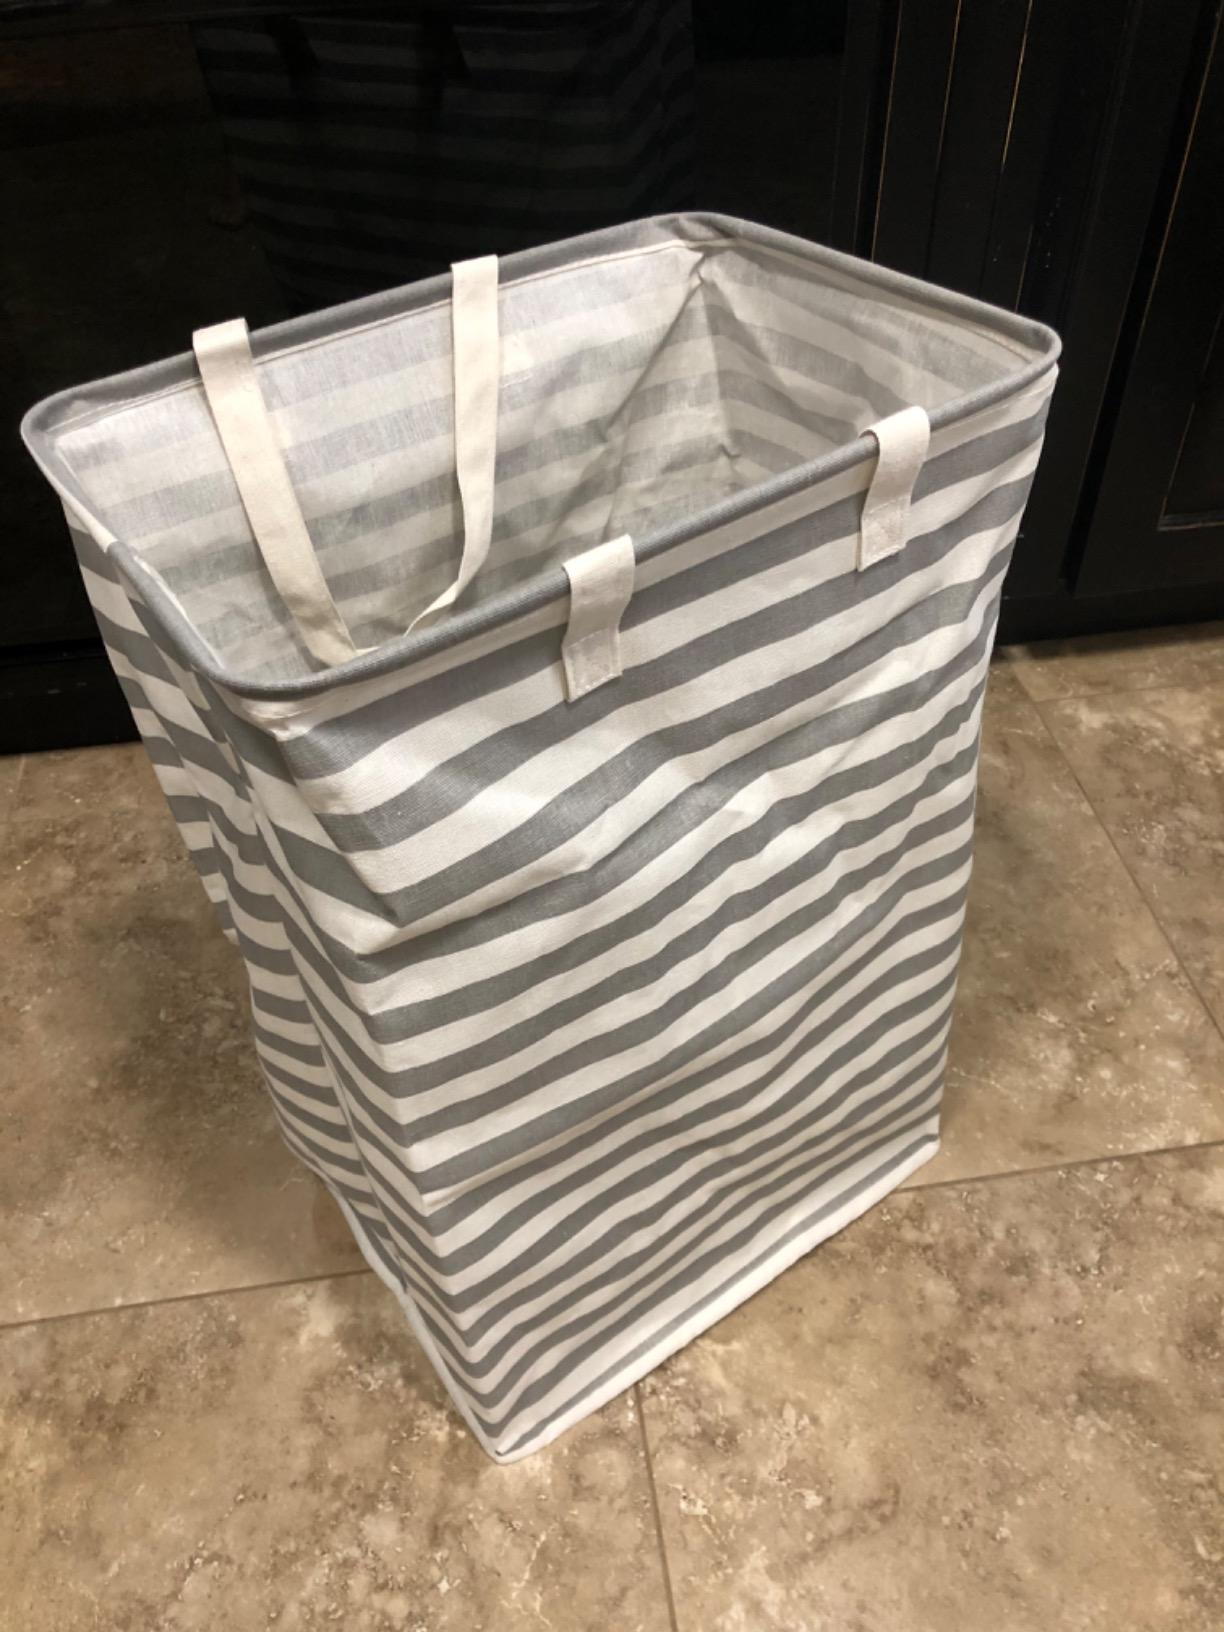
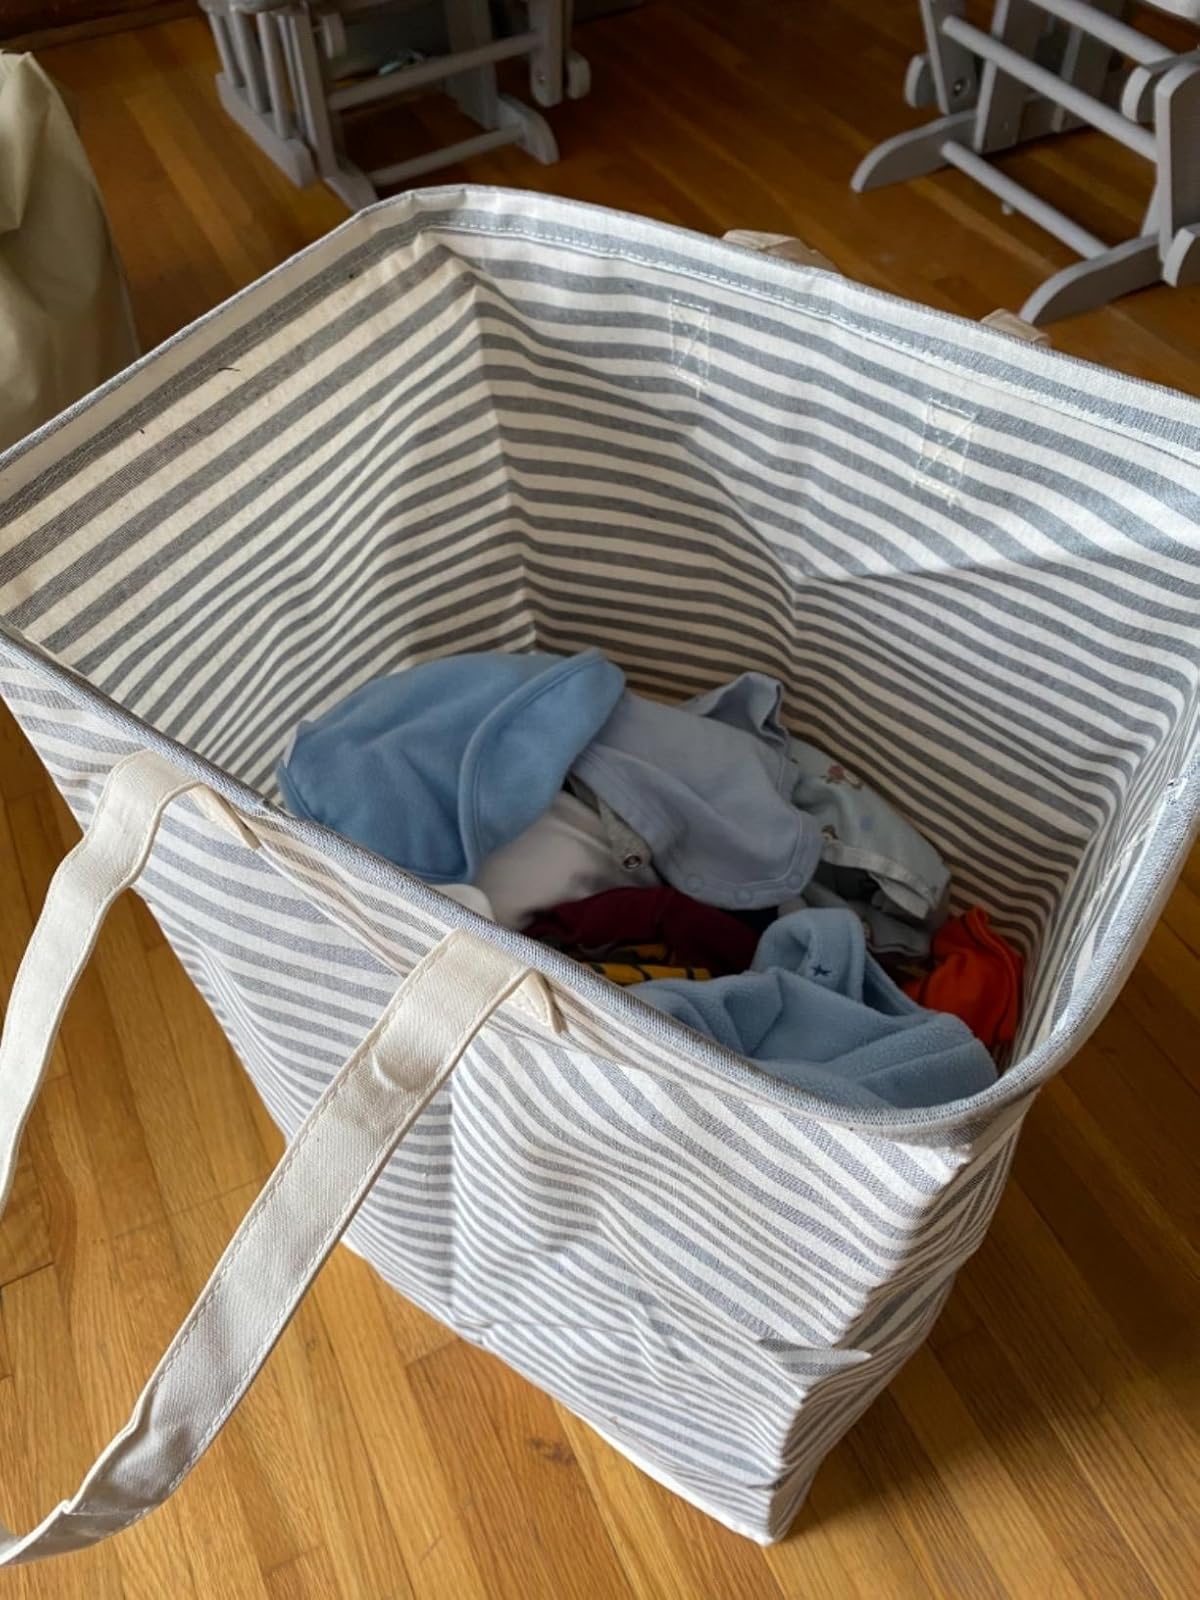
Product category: items_hamper
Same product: no